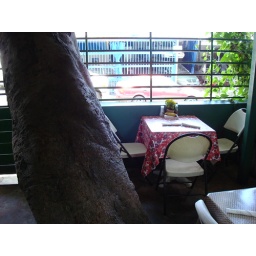
This tree was easily like 600 years old. So big and beautiful, they build the house around it.